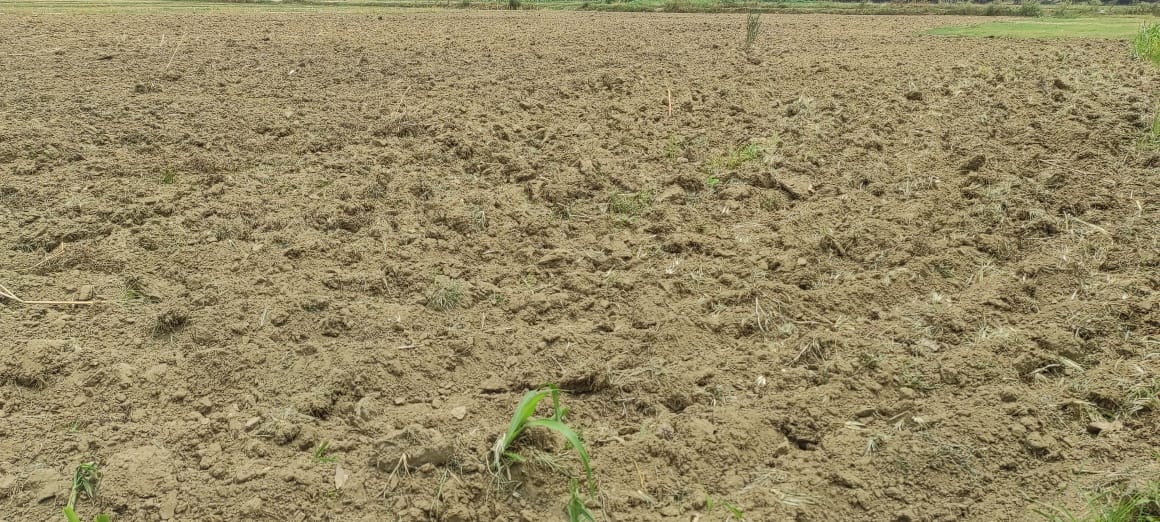
Soil type: Alluvial soil